Iron Cross

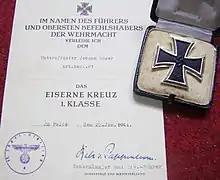
World War II Iron Cross, 1st class, with certificate

Adolf Hitler restored the Iron Cross in 1939 as a German decoration (rather than Prussian), and continued the tradition of issuing it in various classes. Legally, it is based on the "Enactment for the re-introduction of the Iron Cross" (') of 1 September 1939. The Iron Cross of World War II was divided into three main series of decorations: the Iron Cross (the lowest), the Knight's Cross (intermediate), and the Grand Cross (the highest). The Knight's Cross replaced the Prussian ' or "Blue Max". Hitler did not care for the ", as it was a Prussian order that could be awarded only to officers. The ribbon of the medal (2nd class and Knight's Cross) was different from the earlier Iron Crosses as the color red was used in addition to the traditional black and white (black and white were the colors of Prussia, while black, white, and red were the colors of Nazi Germany). Hitler also created the War Merit Cross as a replacement for the non-combatant version of the Iron Cross. It also appeared on certain Nazi flags in the upper left corner. The sides of the cross were curved, like most original iron crosses.